Hamish Hancock

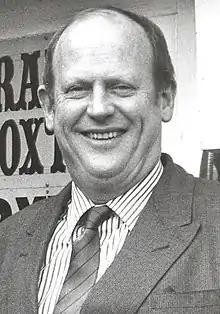
Hancock in 1988

Hamish Hancock (born 1947) is a former National Party MP for Horowhenua and a lawyer.